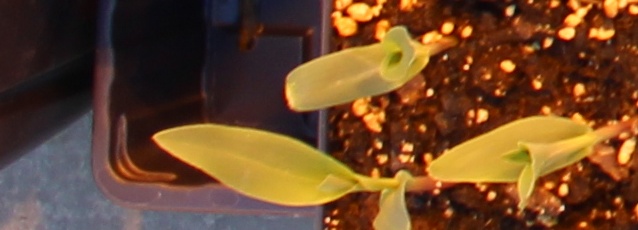
Label: Corn